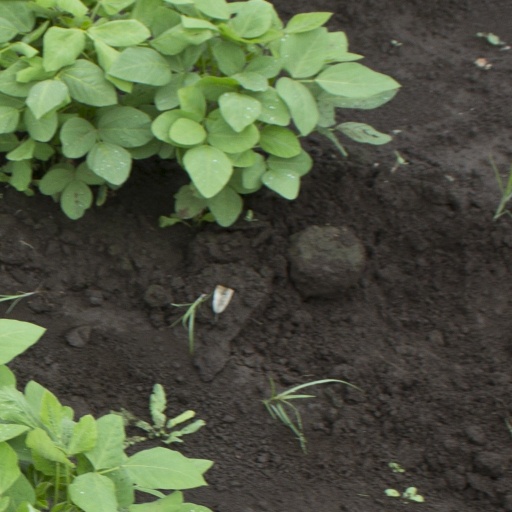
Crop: soybean